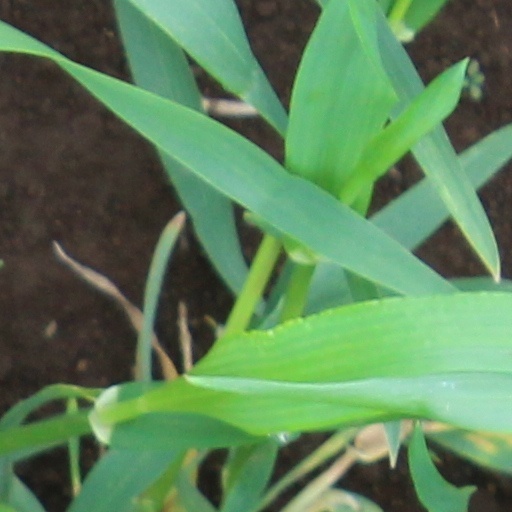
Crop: wheat